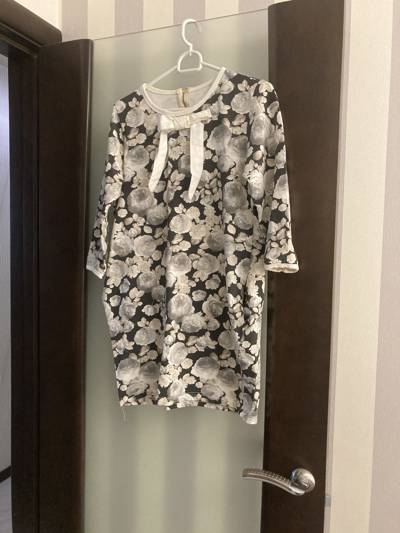
Waste category: clothes